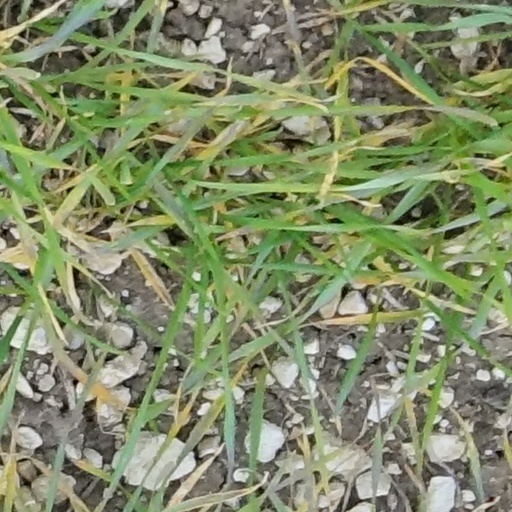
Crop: wheat